John Douglas (English architect)

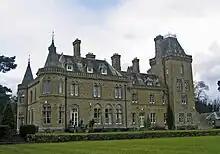
An imposing yellow-stone house in two storeys with attics seen from a slight angle. On the left are two circular turrets with conical roofs; on the right is a larger square tower with a truncated pyramidal roof. Rising from the roofs are dormers and chimneys.

Another major influence in his work was the rise of interest in vernacular architecture. By the time Douglas moved to Chester, the black-and-white revival using half-timbering was well under way, and Douglas came to incorporate this style in his buildings in Chester and elsewhere. The black-and-white revival did not start in Chester, but it did become Chester's speciality. The first Chester architect involved in the revival had been Thomas Mainwaring Penson, whose first work in this genre was the restoration of a shop in Eastgate Street in the early 1850s. Other early Chester architects involved in the revival were T. A. Richardson and James Harrison and it came to be developed mainly by T. M. Lockwood and by Douglas. Part of Douglas's earliest work for the Grosvenor family, the entrance lodge to Grosvenor Park, used half-timbering in its upper storey; this is the first known use by Douglas of black-and-white. Other vernacular motifs were taken from earlier styles of English architecture, in particular, the Tudor style. These include tile-hanging, pargetting and massive brick ribbed chimney stacks. In this style, Douglas was influenced by the architects Nesfield and Shaw. Douglas also used vernacular elements from the continent, especially the late medieval brickwork of Germany and the Low Countries.